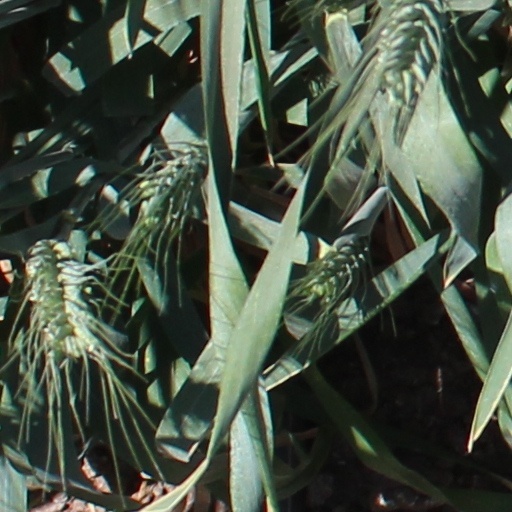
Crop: wheat